Answer in natural language. Which object is closer to the camera taking this photo, gray lshaped countertop (highlighted by a red box) or wall paint (highlighted by a blue box)? Choose between the following options: wall paint (highlighted by a blue box) or gray lshaped countertop (highlighted by a red box)
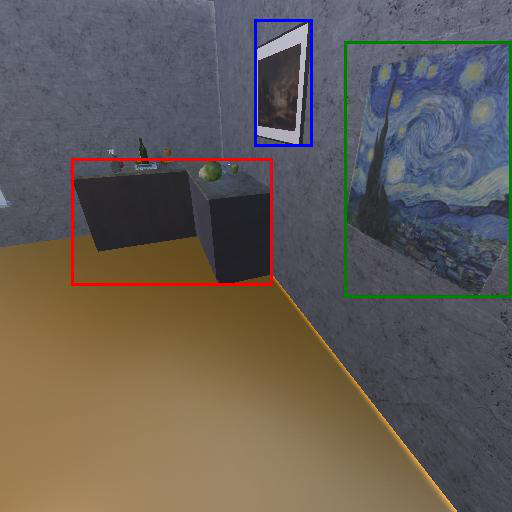
<answer>wall paint (highlighted by a blue box)</answer>